James Cook

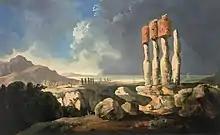
A mountainous island, with four large stone statues

The expedition continued west and, on 19 April 1770, they sighted Point Hicks and became the first Europeans to encounter Australia's eastern coastline. "Endeavour" continued northwards along the coastline, keeping the land in sight, while Cook charted and named landmarks along the way. On 23 April, Cook saw Aboriginal Australians for the first time at Brush Island near Bawley Point.